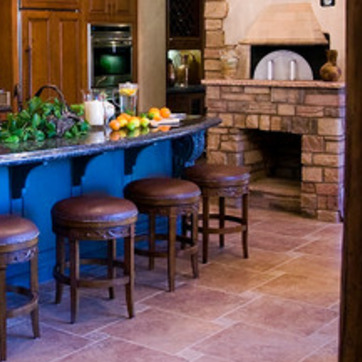
Material: leather